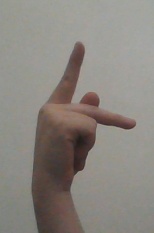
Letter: dha